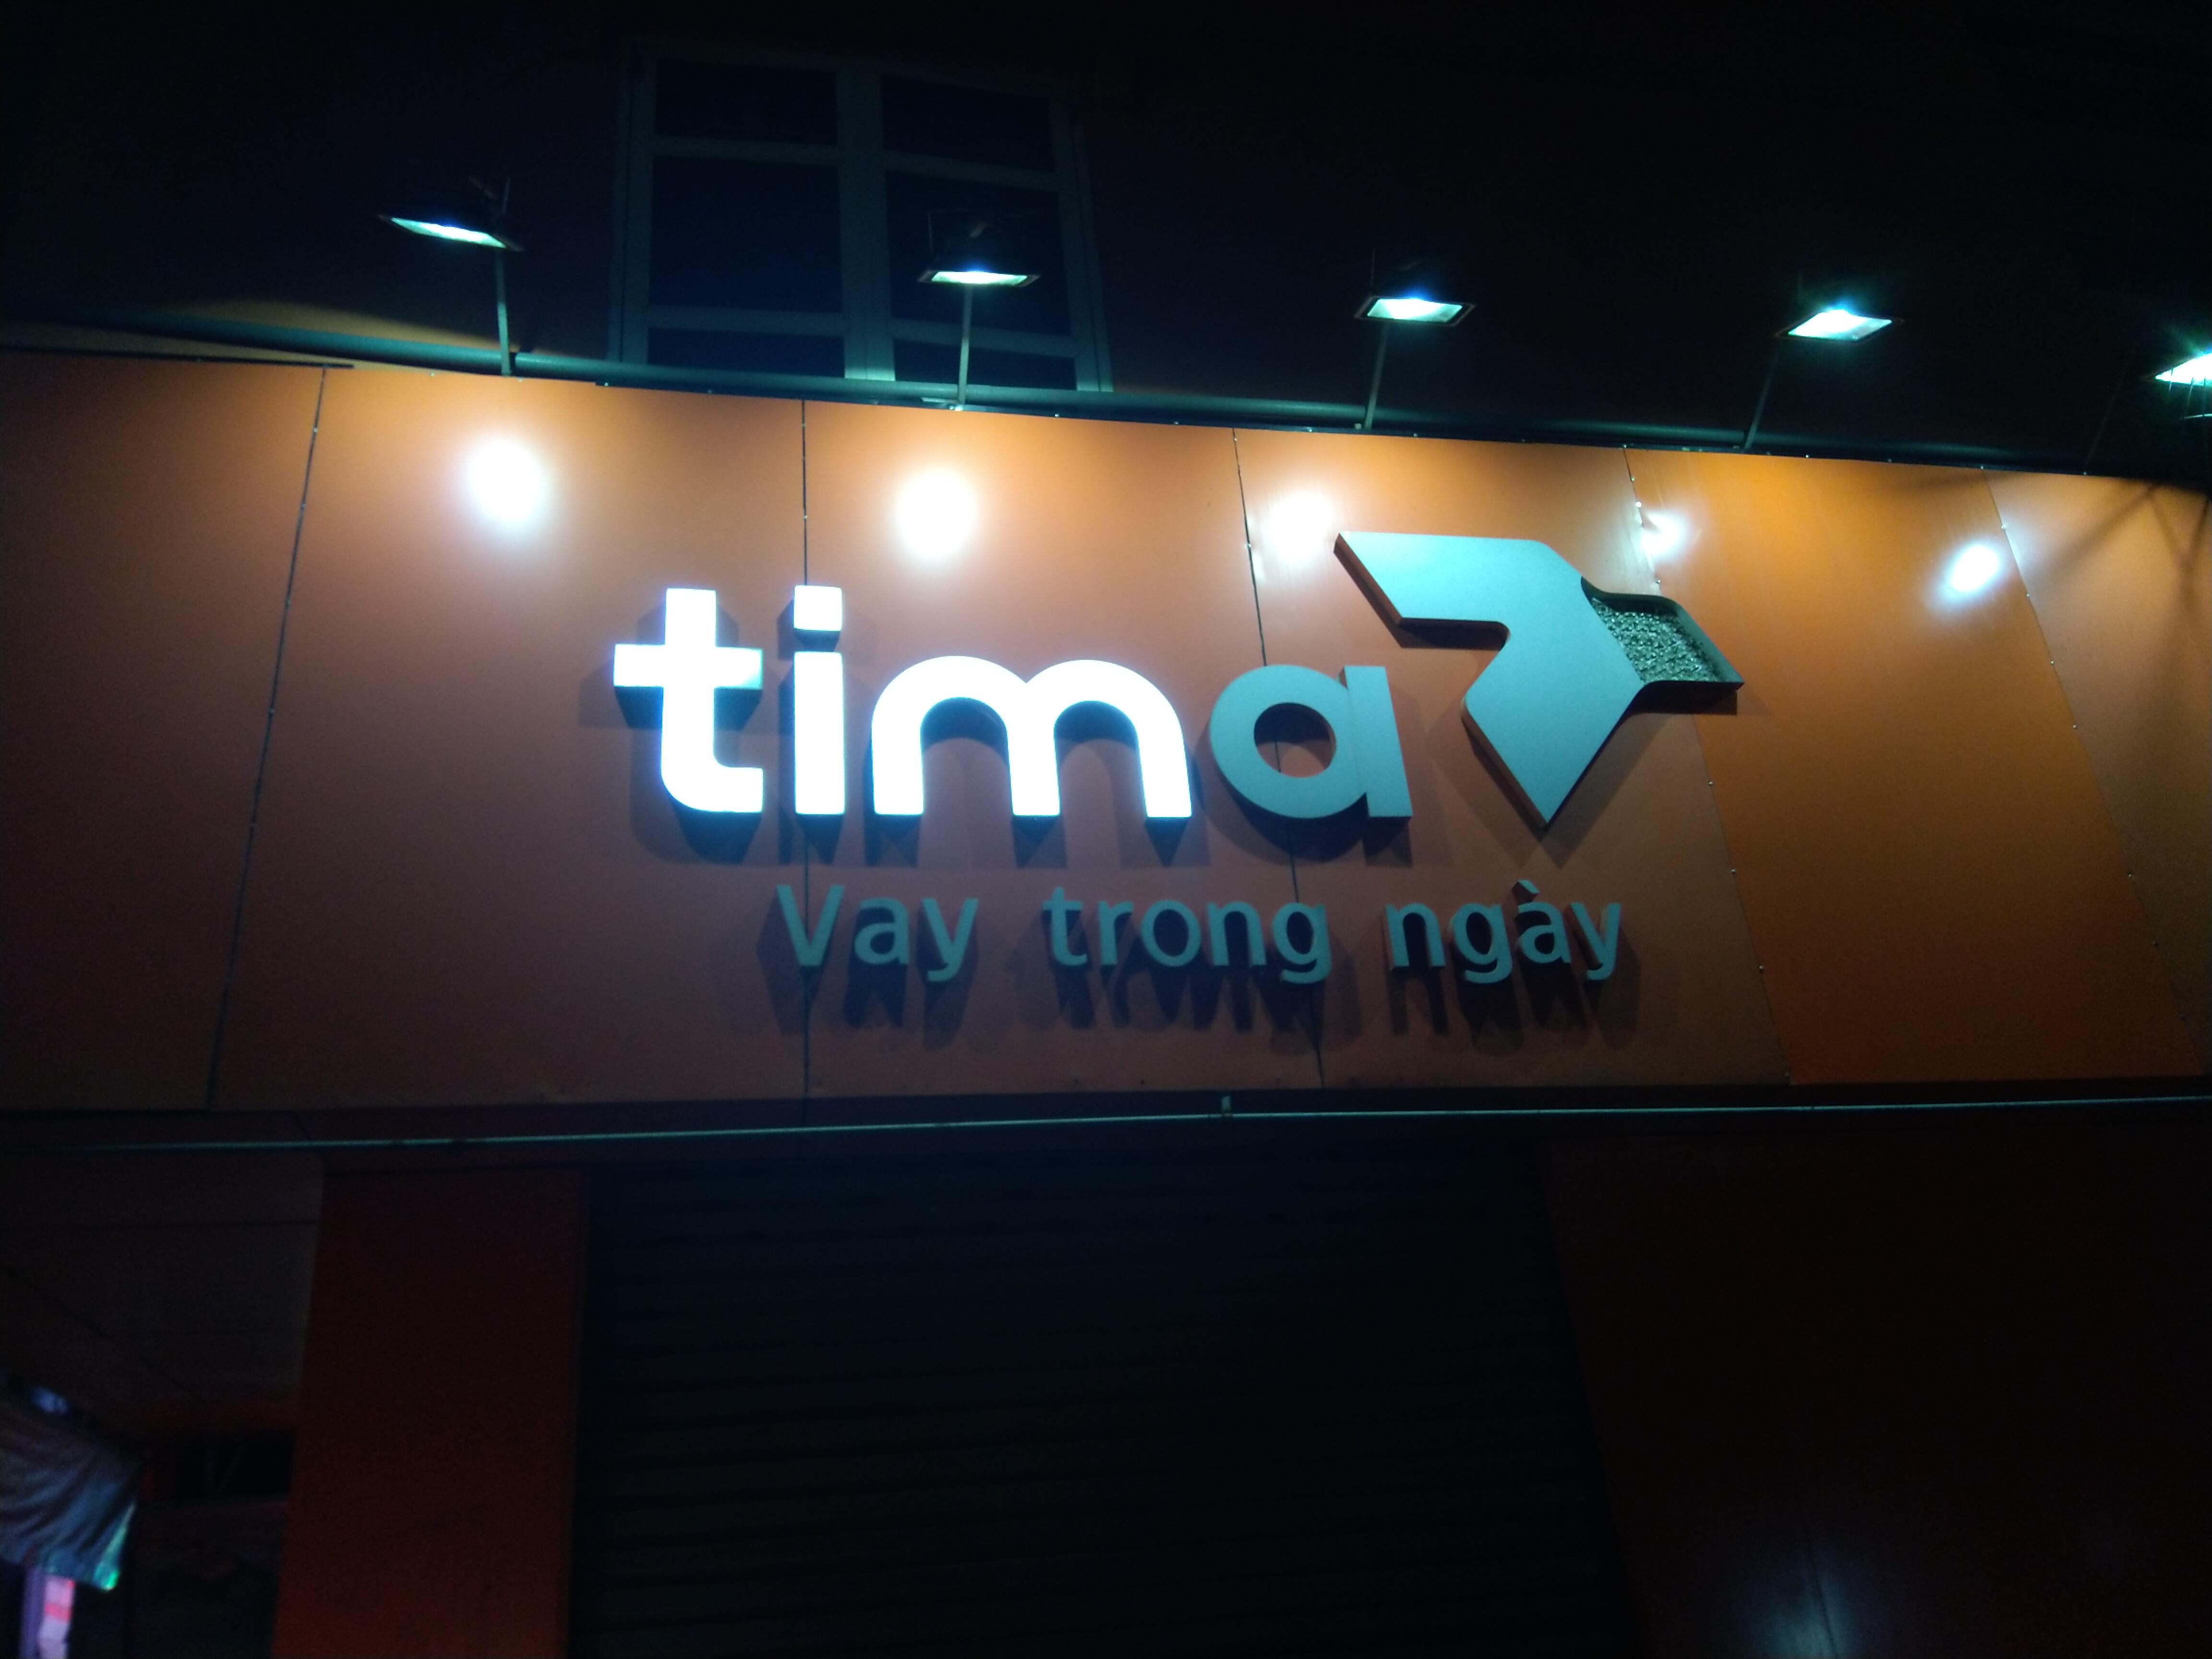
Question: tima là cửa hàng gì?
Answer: là cửa hàng dịch vụ cho vay tiền